Alexander Forbes Irvine

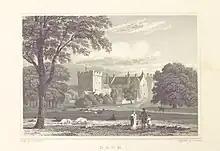
Drum Castle in 1829 (by John Preston Neale)

He was born at Schivas House near the village of Tarves in Aberdeenshire on 18 February 1818, the son of Margaret Hamilton of the Hamiltons of Little Earnick, and Alexander Forbes Irvine, 19th Laird of Drum (1777-1861). He was a friend of his near neighbour, Cosmo Innes, and their careers followed very parallel paths. Other friends included William Forbes Skene of Rubbislaw and Sir David Lindsay.